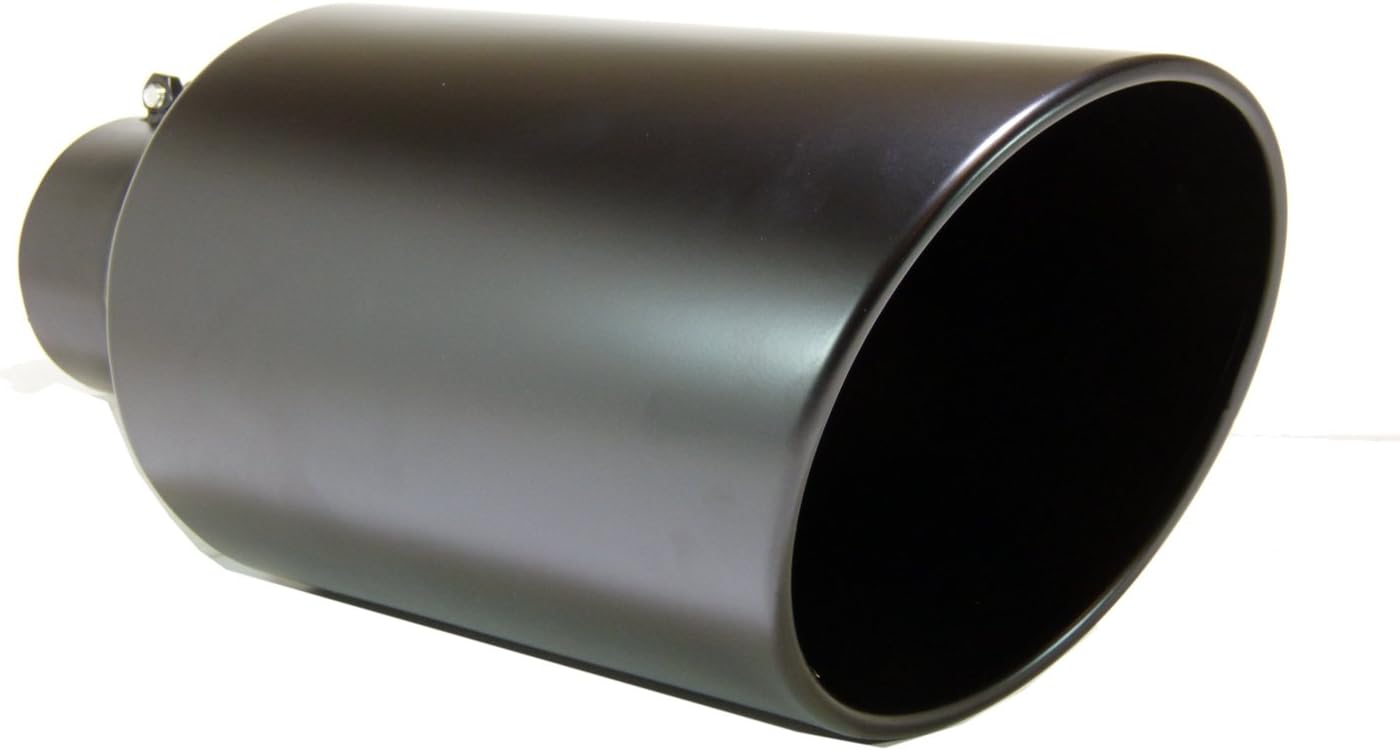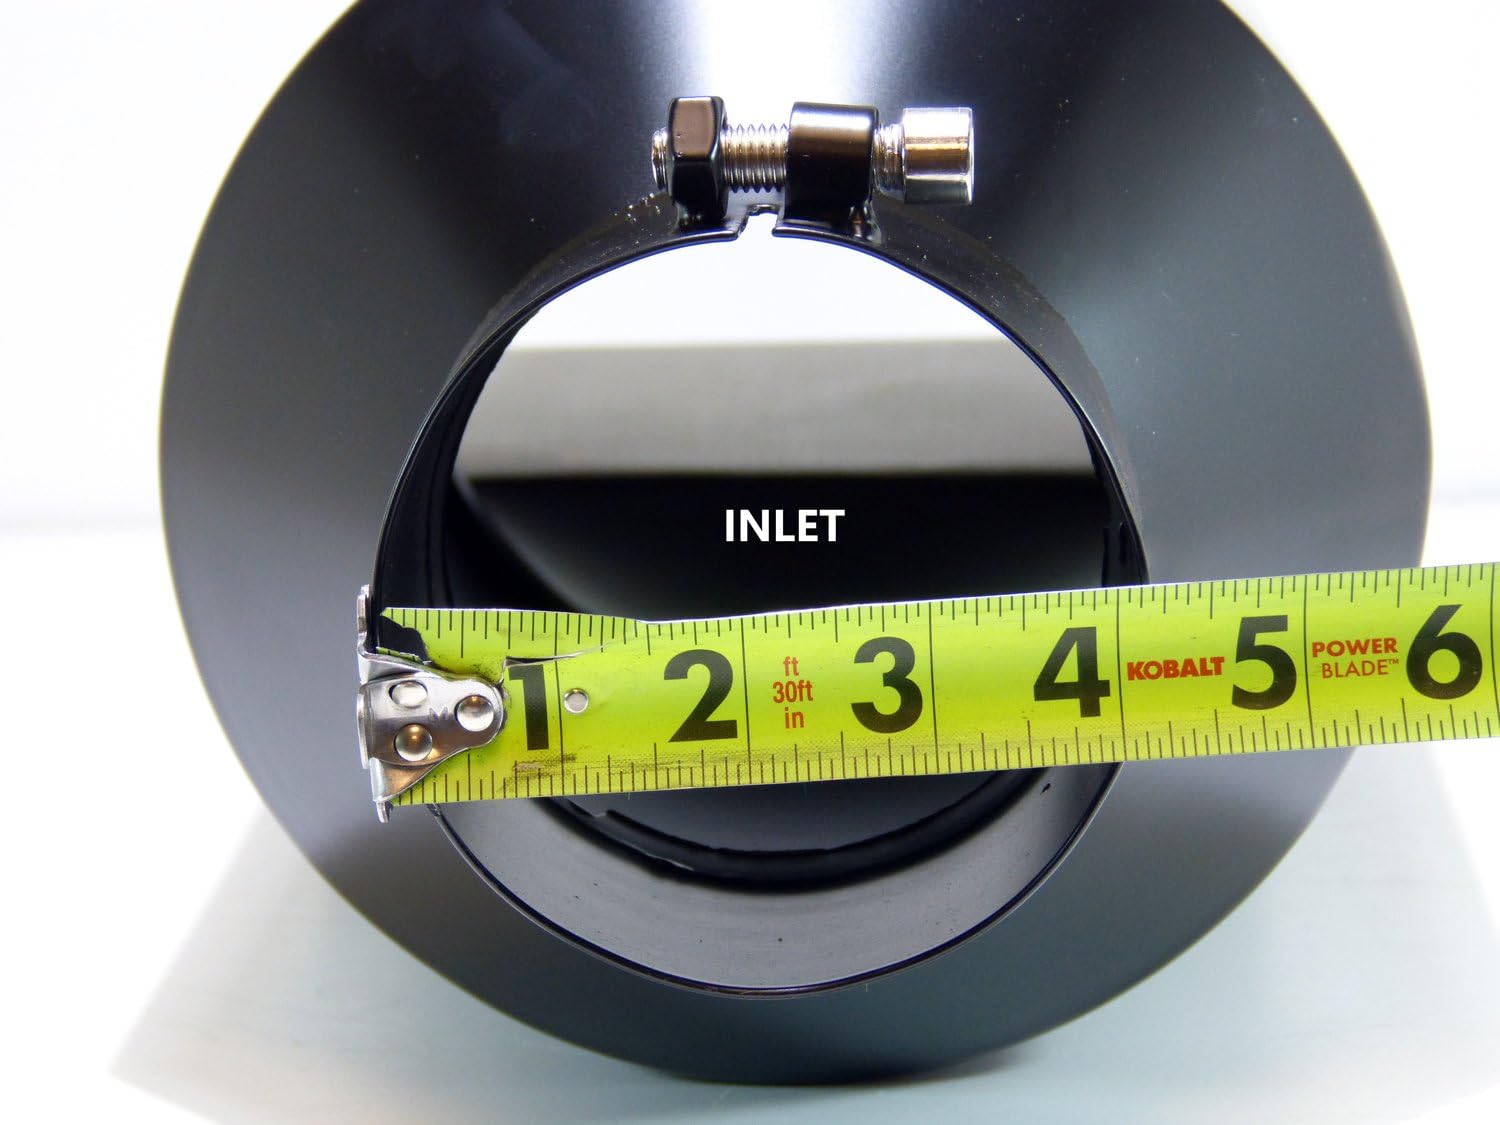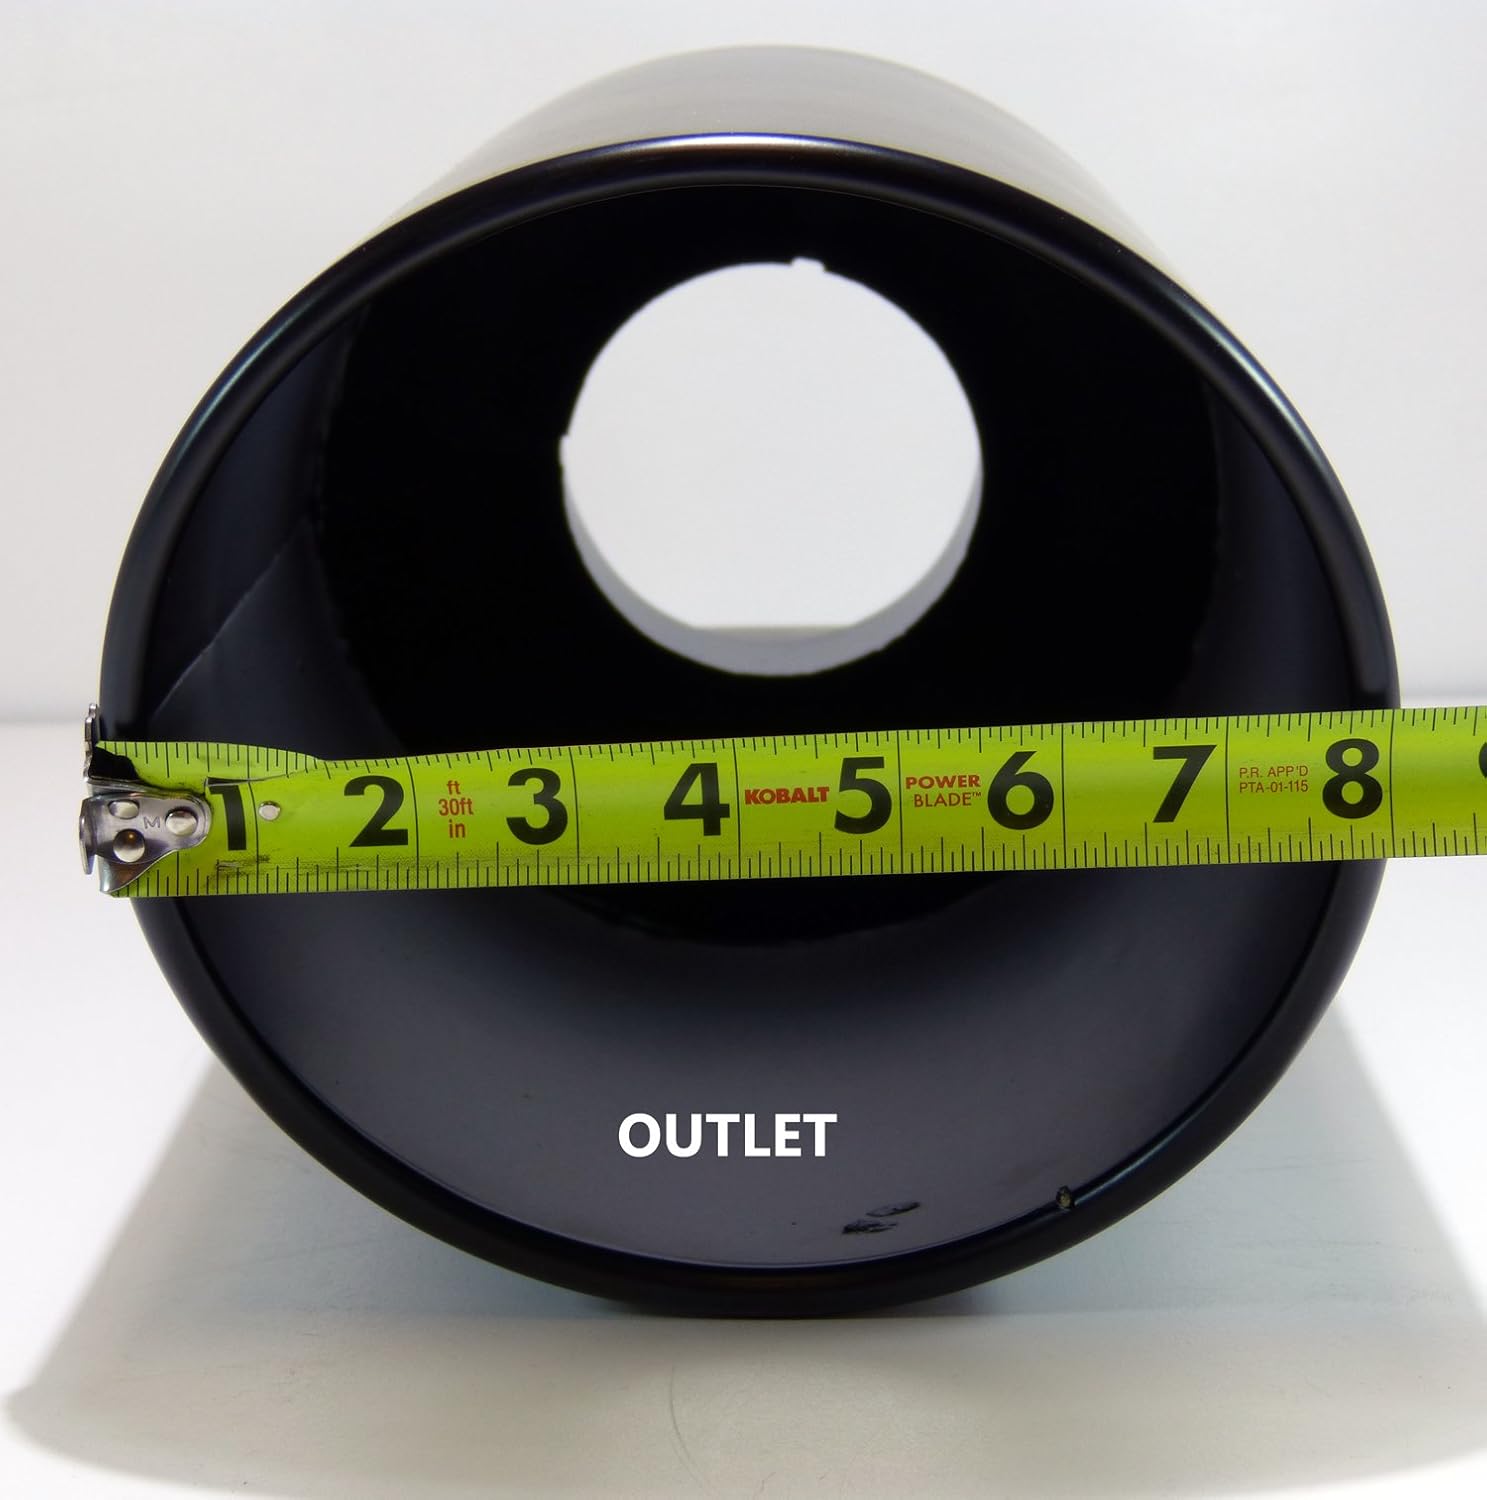
GENSSI Muffler Tip Exhaust Tail Pipe Black (ID: 4" OD: 8" Length: 18" Angled Roll Bolt)
Category: Automotive
GENSSI Black Series exhaust tips are perfect for that stealth look. Powder coated in black, built to last.
Features: Premium Quality Stainless Steel for durability; Black Powder Coated Exhaust Tip | Length: 18 Inches | Inlet: 4 Inches w/Bolt | Outlet: 8 Inches Rolled Angled Edge | Pack of 1; Professional installation is highly recommended; No instruction included